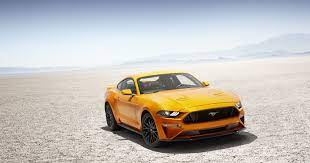
Vehicle type: Cars